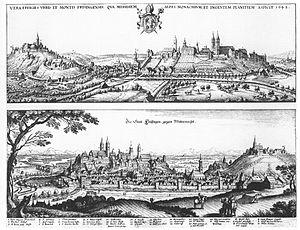
Freising ou Frisingue en français est une ville allemande de Bavière de 47 000 habitants. Située au nord de Munich, elle est baignée par l’Isar. L'aéroport Franz-Josef-Strauß de Munich se trouve sur le territoire de cette commune.